Jack Parsons

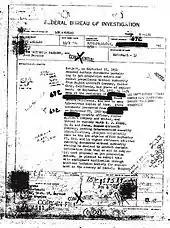
November 1950 FBI synopsis of espionage allegations against Parsons

Parsons testified to a closed federal court that the moral philosophy of Thelema was both anti-fascist and anti-communist, emphasizing his belief in individualism. This along with references from his scientific colleagues resulted in his security clearance being reinstated by the Industrial Employment Review Board, which ruled that there was insufficient evidence that he had ever had communist sympathies. This allowed Parsons to obtain a contract in designing and constructing a chemical plant for the Hughes Aircraft Company in Culver City. Von Kármán put Parsons in touch with Herbert T. Rosenfeld, President of the Southern Californian chapter of the American Technion Societya Zionist group dedicated to supporting the newly created State of Israel. Rosenfeld offered Parsons a job with the Israeli rocket program and hired him to produce technical reports for them. In November 1950, as the Red Scare intensified, Parsons decided to migrate to Israel to pursue Rosenfeld's offer, but a Hughes secretary whom Parsons had asked to type up a portfolio of technical documents reported him to the FBI. She accused Parsons of espionage and attempted theft of classified company documents on the basis of some of the reports that he had sought to submit to the Technion Society.